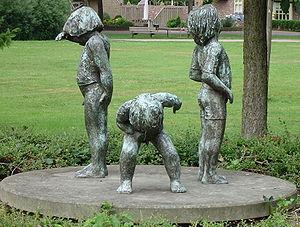
Overlangel est un petit village néerlandais de la commune d'Oss au nord-est de la province du Brabant-Septentrional. Overlangel compte 493 habitants en 2005.
La nudité est l'état d'un corps humain ou d'une de ses parties qui n'est pas recouverte d'un vêtement.
L’image du corps désigne la représentation du corps ; cette notion a cependant un sens qui varie selon l'auteur qui l'emploie. Elle est un héritage du schéma corporel.